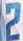
Number: 2